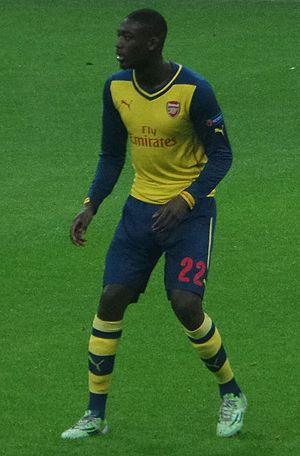
Yaya Sanogo sous le maillot d'Arsenal. Türkçe: Yaya Sanogo